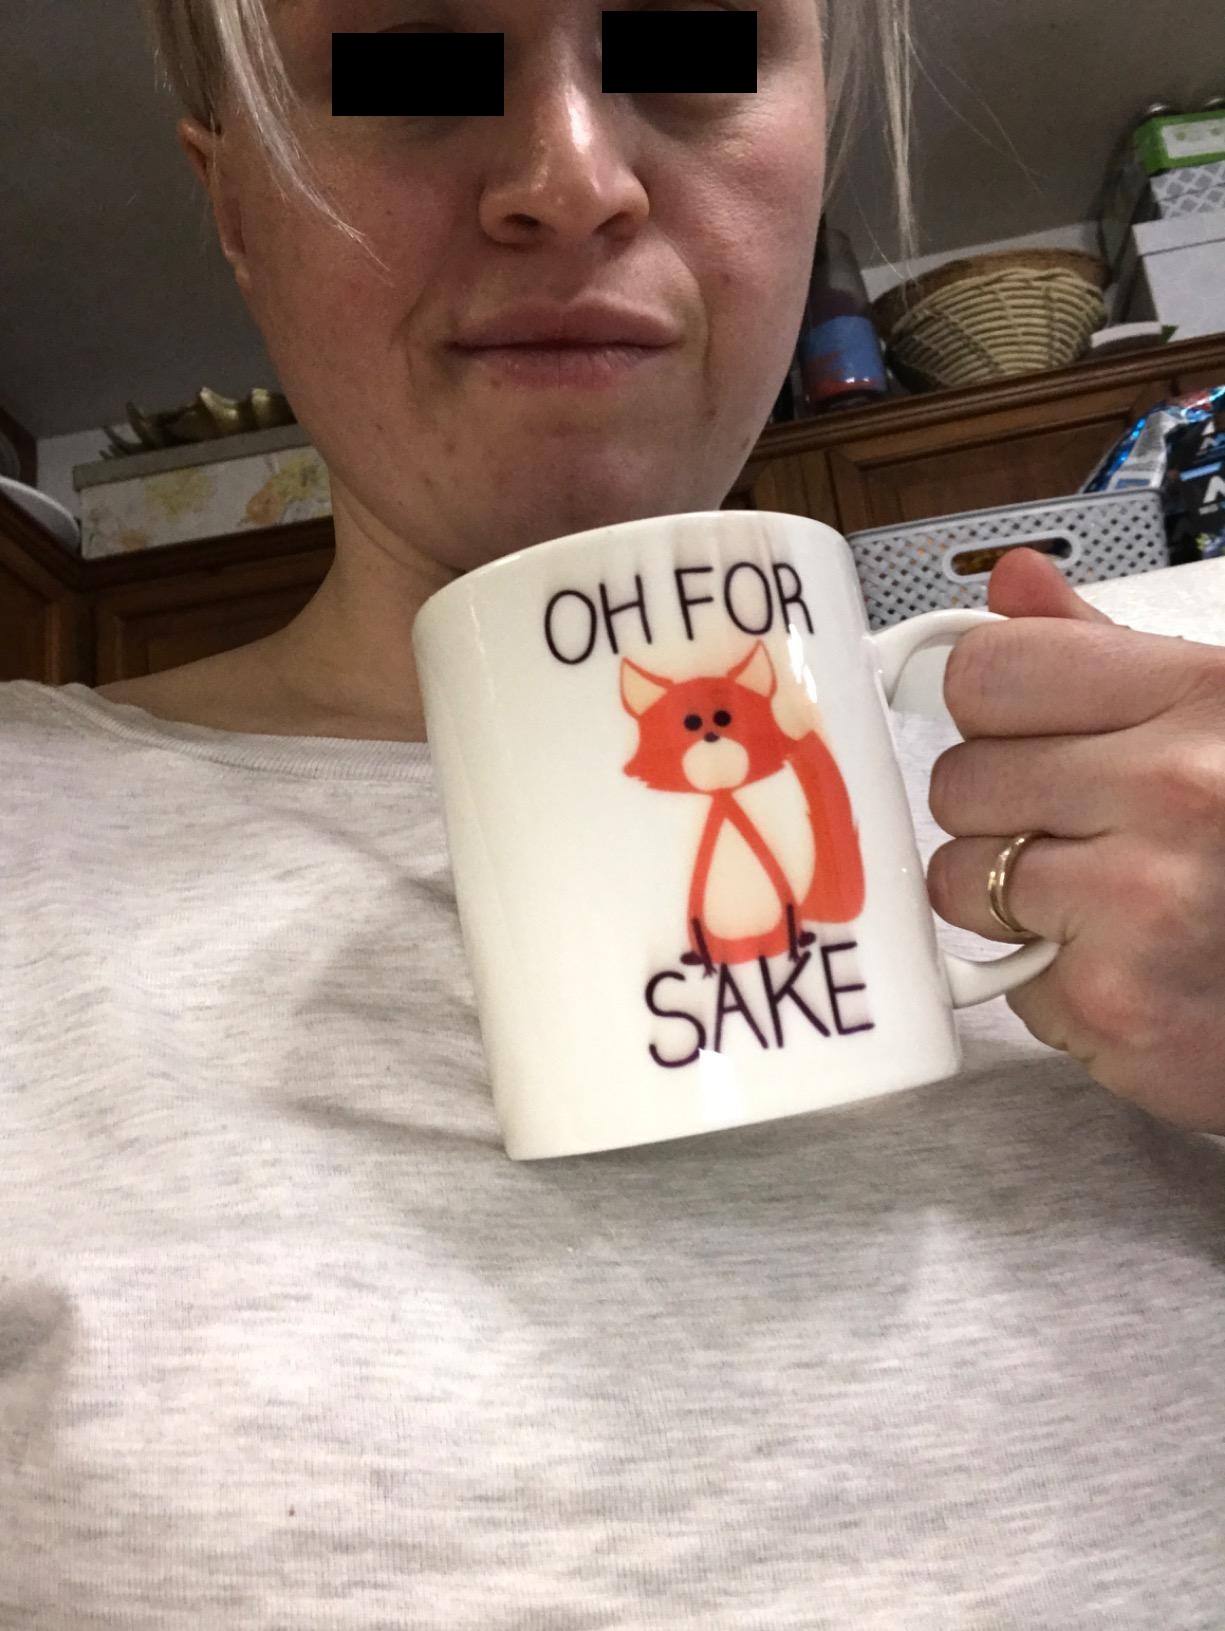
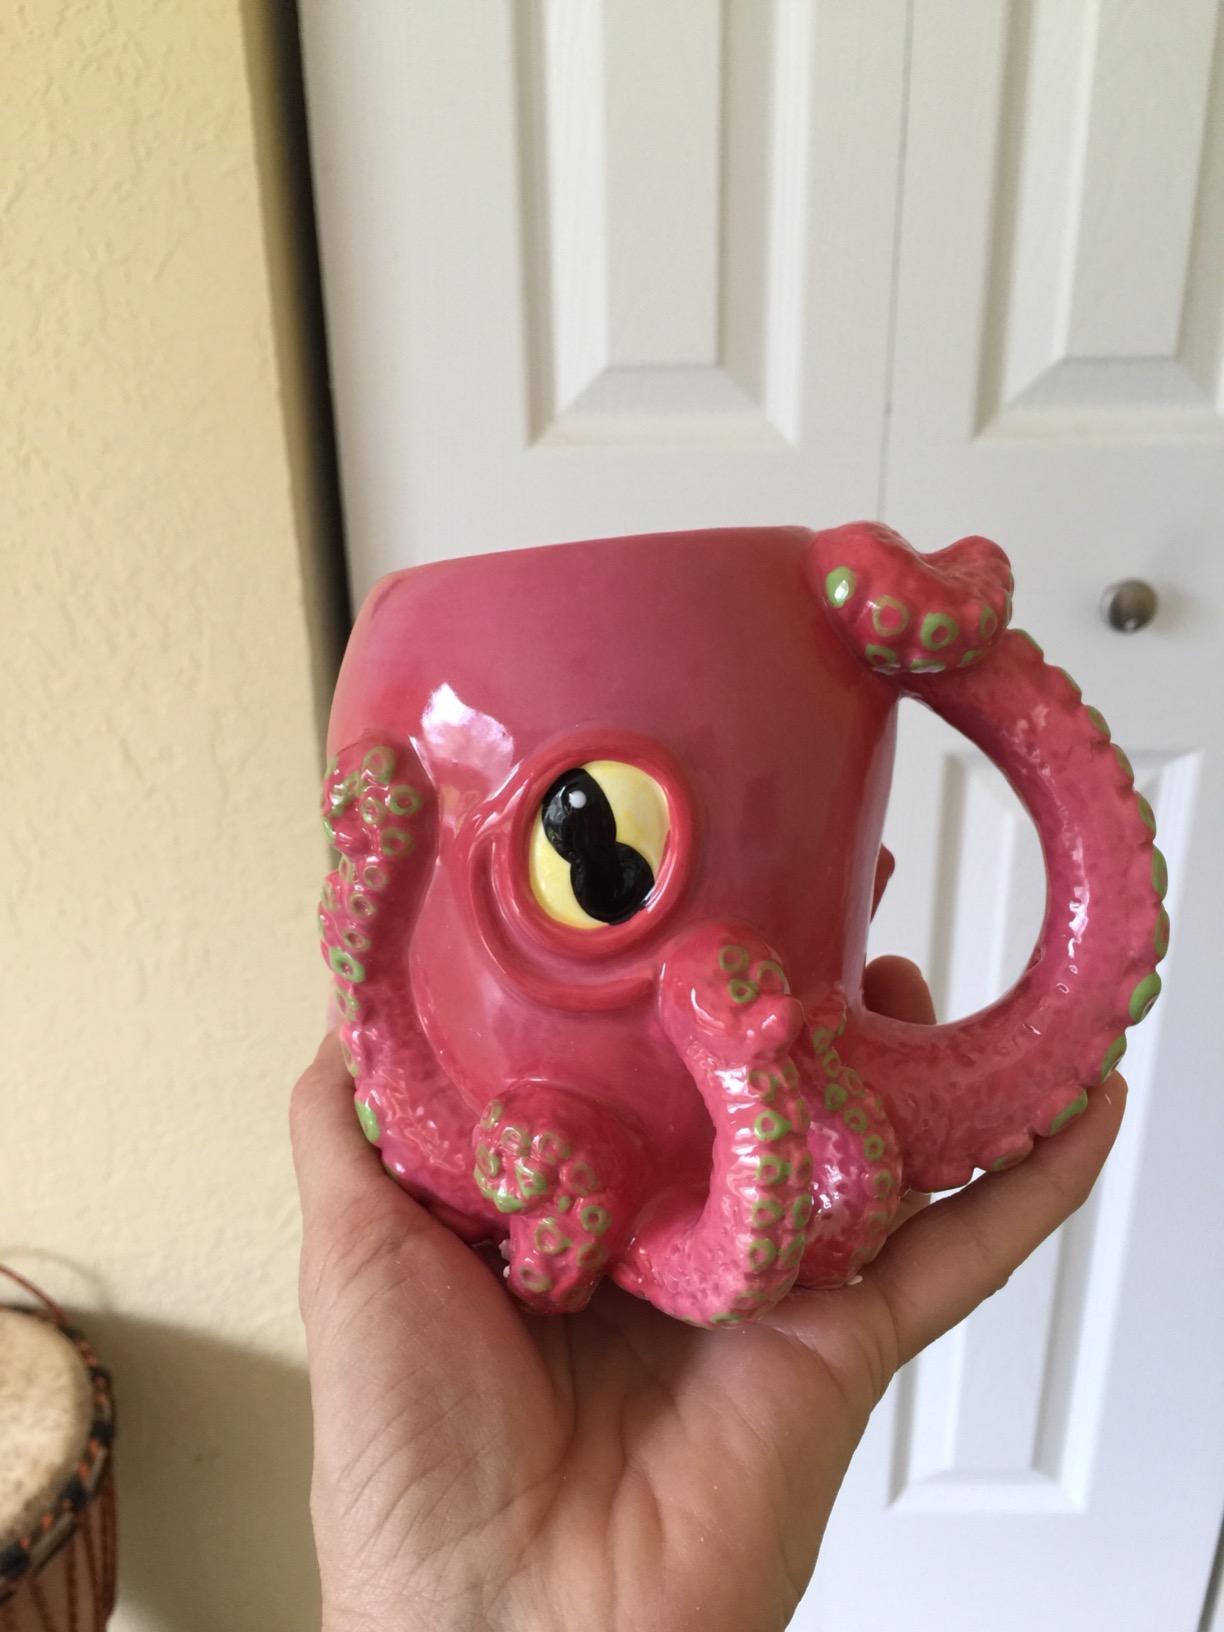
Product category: items_mug
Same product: no